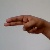
The image shows a hand gesture representing the letter 'H' in Indian Sign Language.